East Africa rugby union team

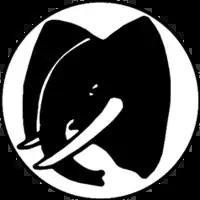
Emblem used by the East Africa rugby union team when on tour as the "Tuskers"

The "Tuskers" is the nickname of the East Africa rugby union team but it is used exclusively when they are on tour. In all matches played at home they are referred to as "East Africa". By the time of the first Tuskers tour in 1954, East Africa had played three matches, all against the touring University of Cape Town team from South Africa, and the RFUEA badge had been adopted. When their first tour was being organised a few uncharitable nicknames were suggested for the team and thus the Tuskers moniker was quickly adopted and an appropriate emblem designed.